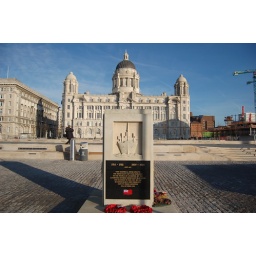
Merchant Navy monument in front of MDHB building Pier Head Liverpool